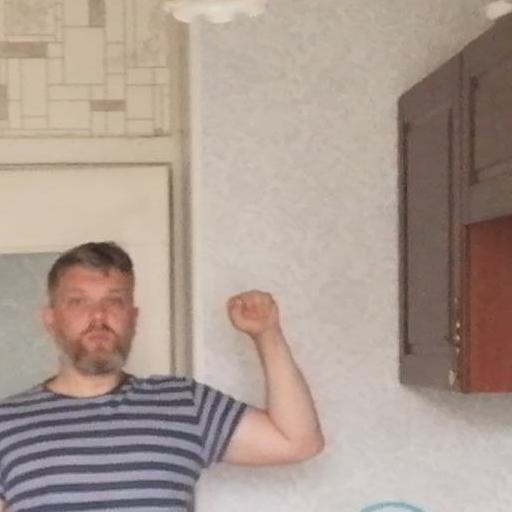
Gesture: fist